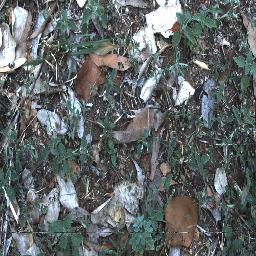
Label: negative